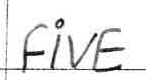
Label: five